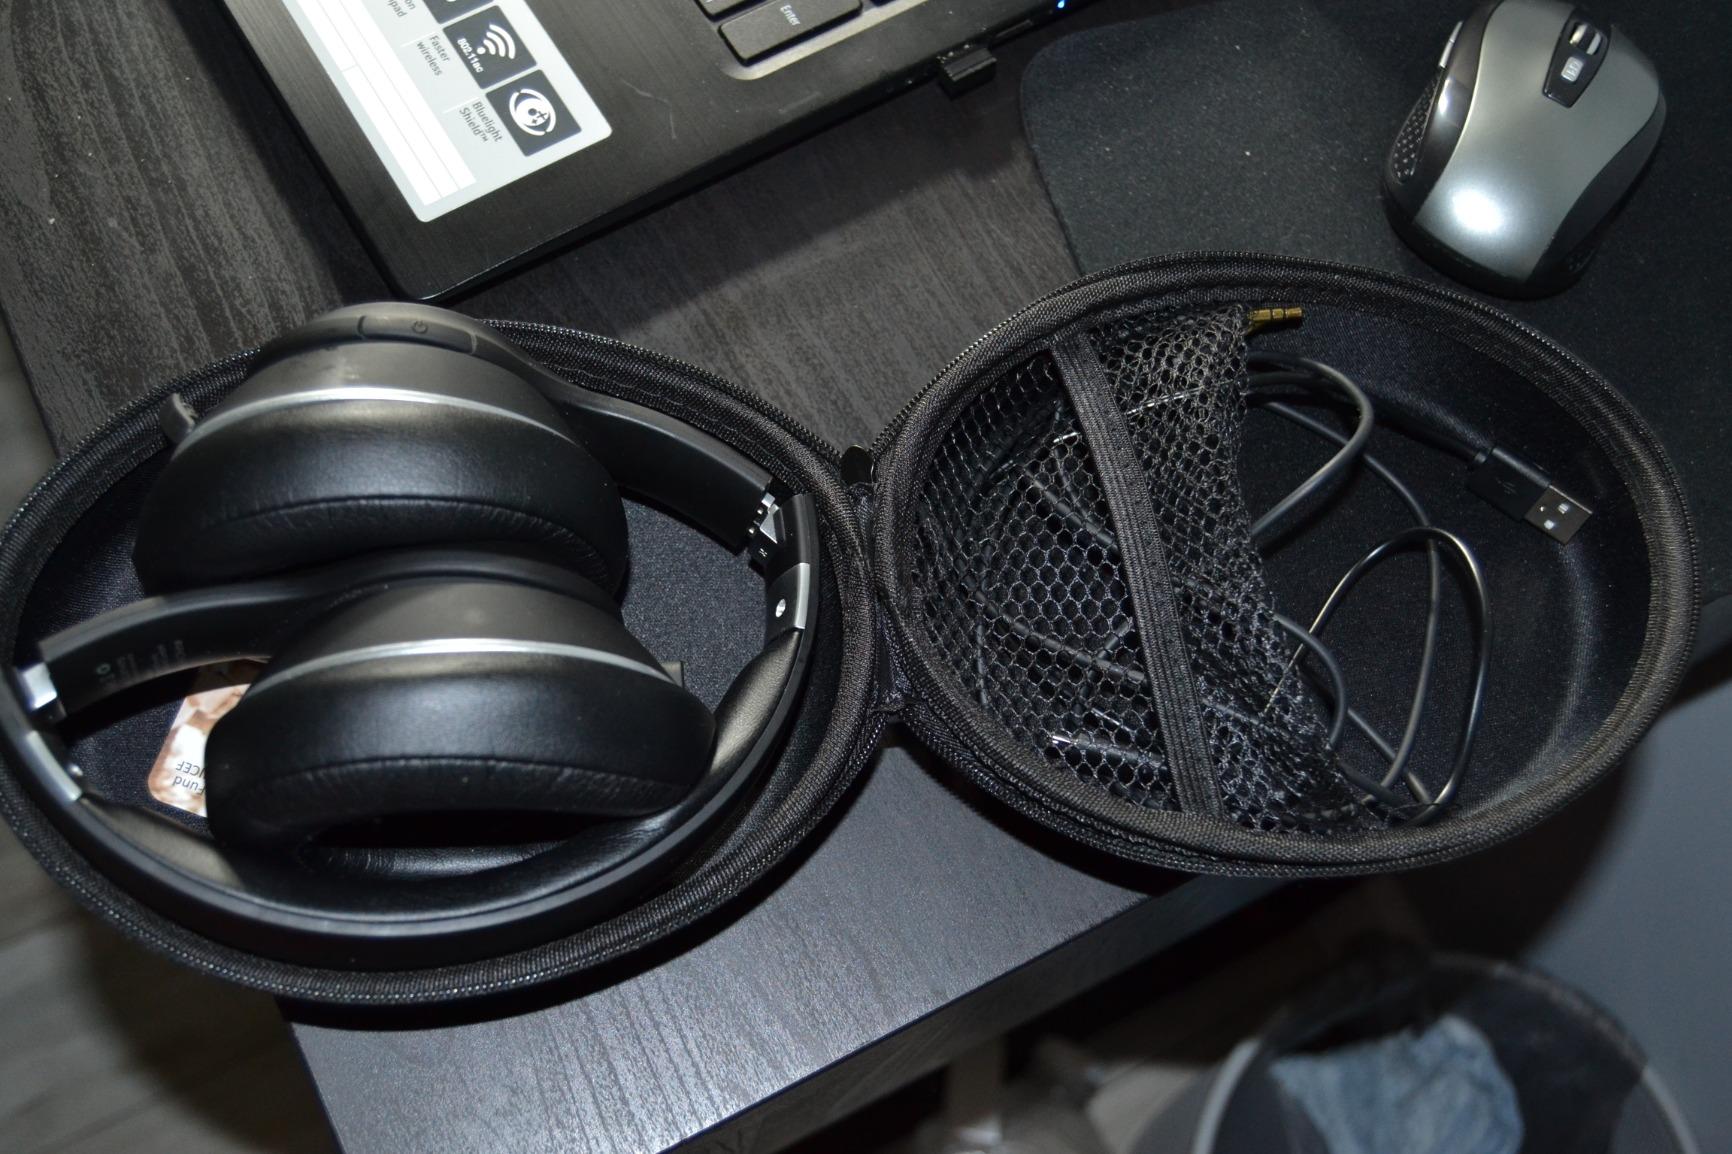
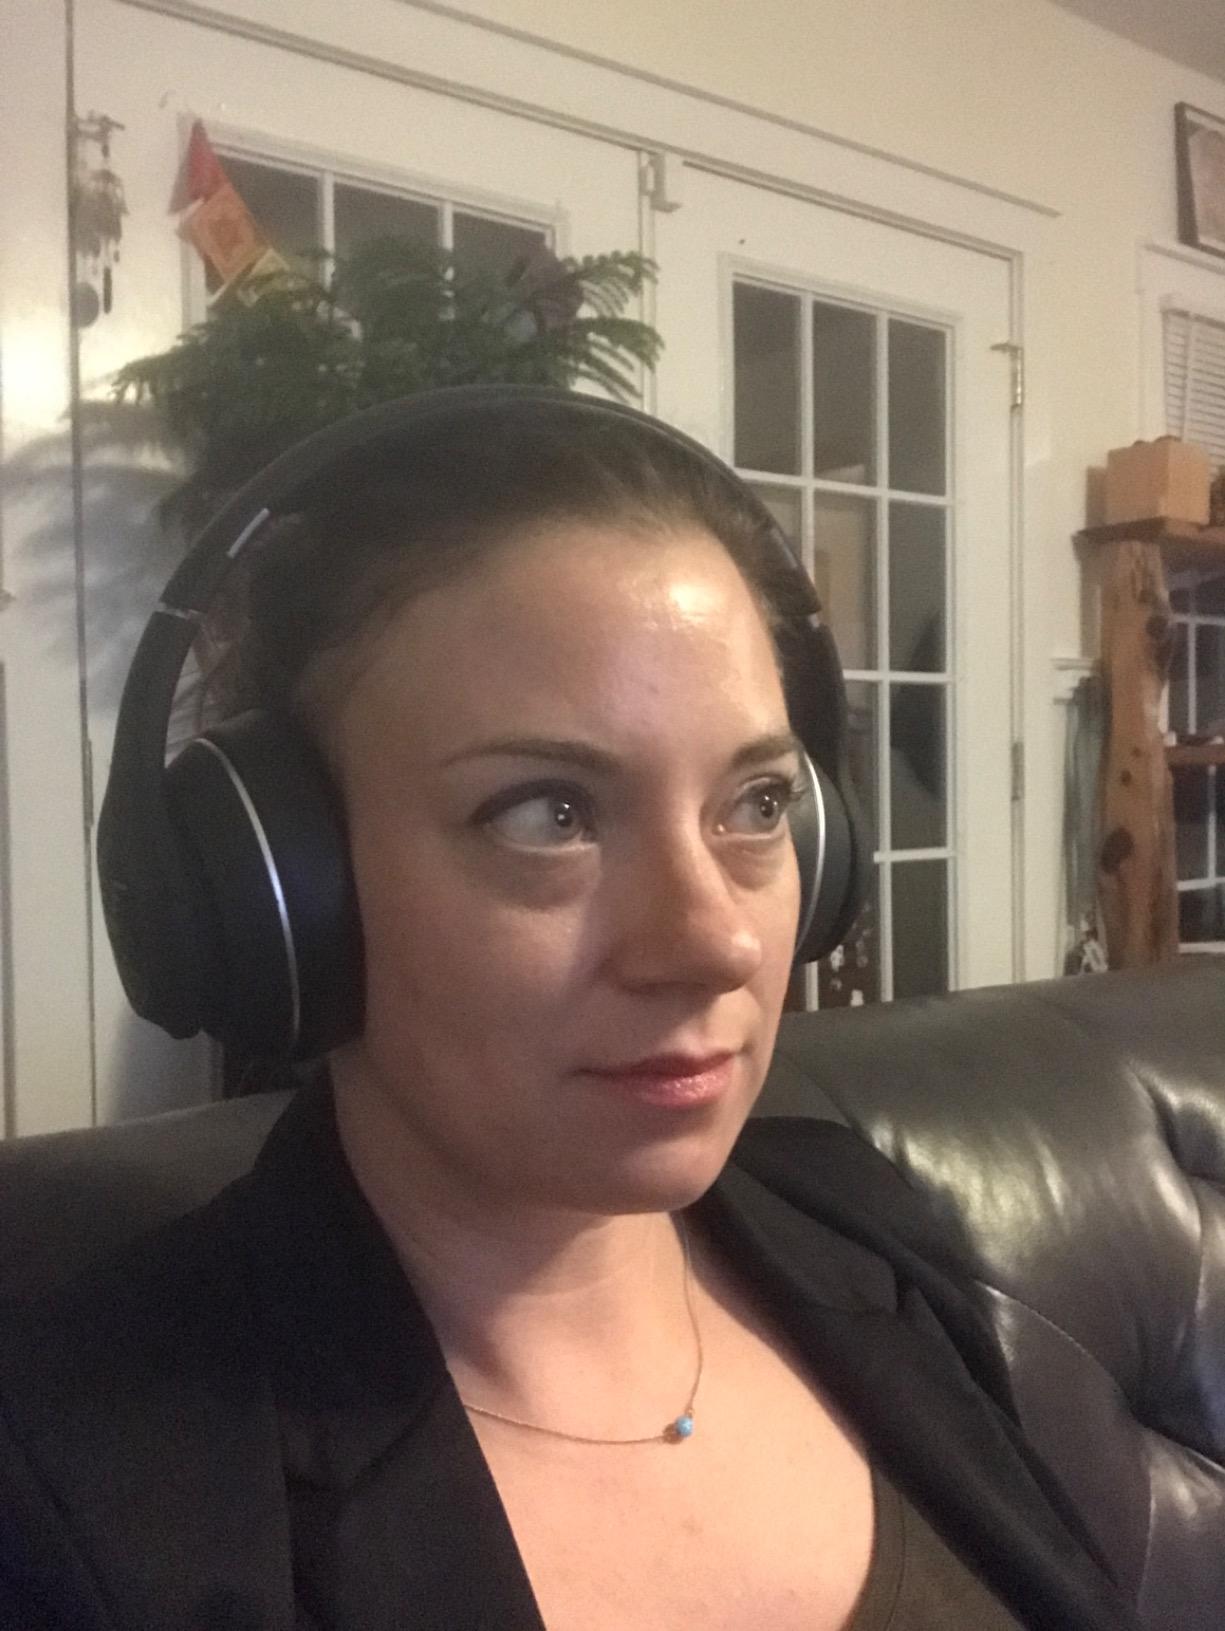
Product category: headphones
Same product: yes